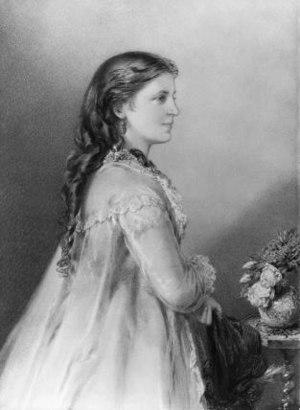
Helena Saville Faucit, Lady Martin, connue sous le nom de Helen Faucit, était une actrice anglaise.